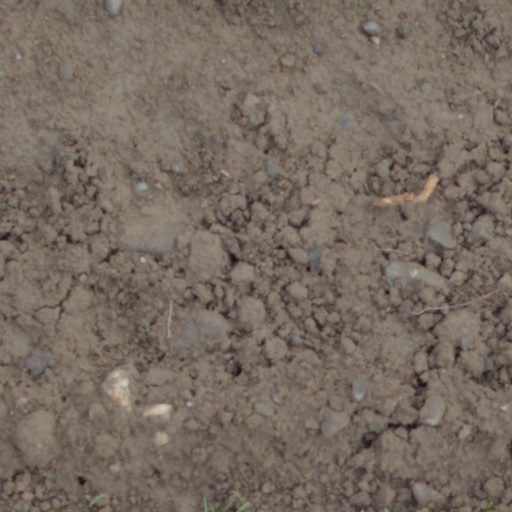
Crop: wheat